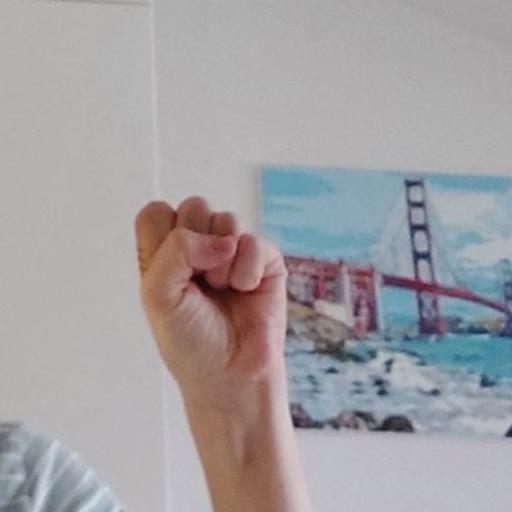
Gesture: fist